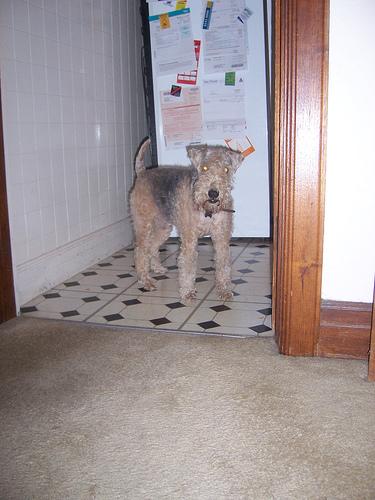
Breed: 216-n000017-Lakeland_terrier